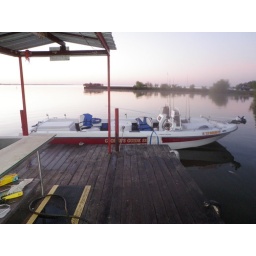
Picure of the dock where we clean the fish and the boat in the background.